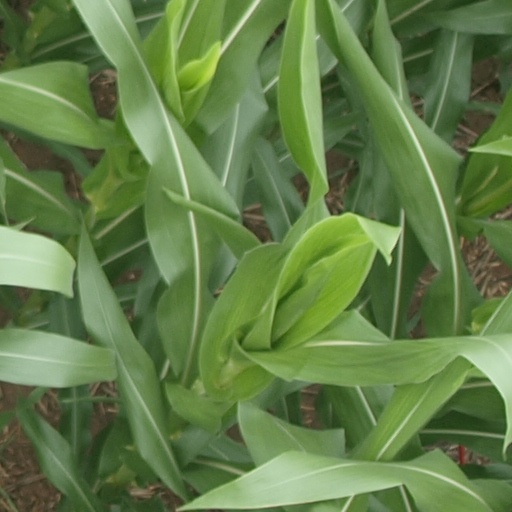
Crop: maize; corn